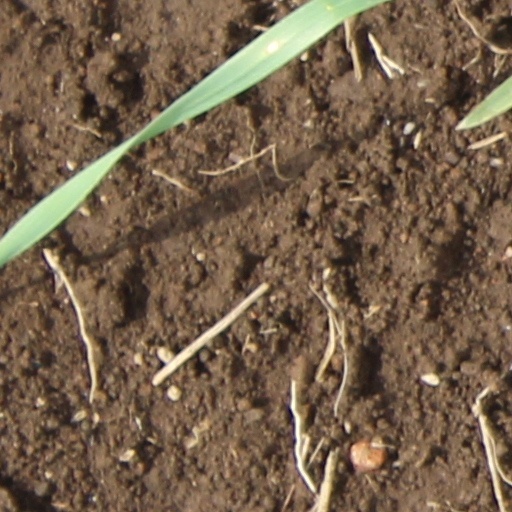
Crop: wheat